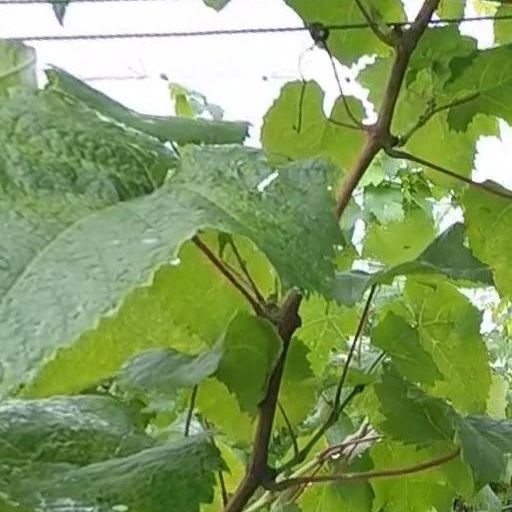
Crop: grape